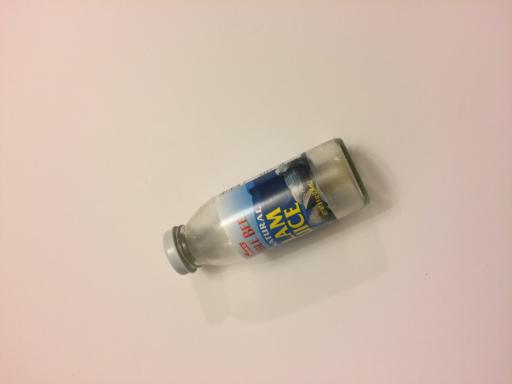
Waste category: glass